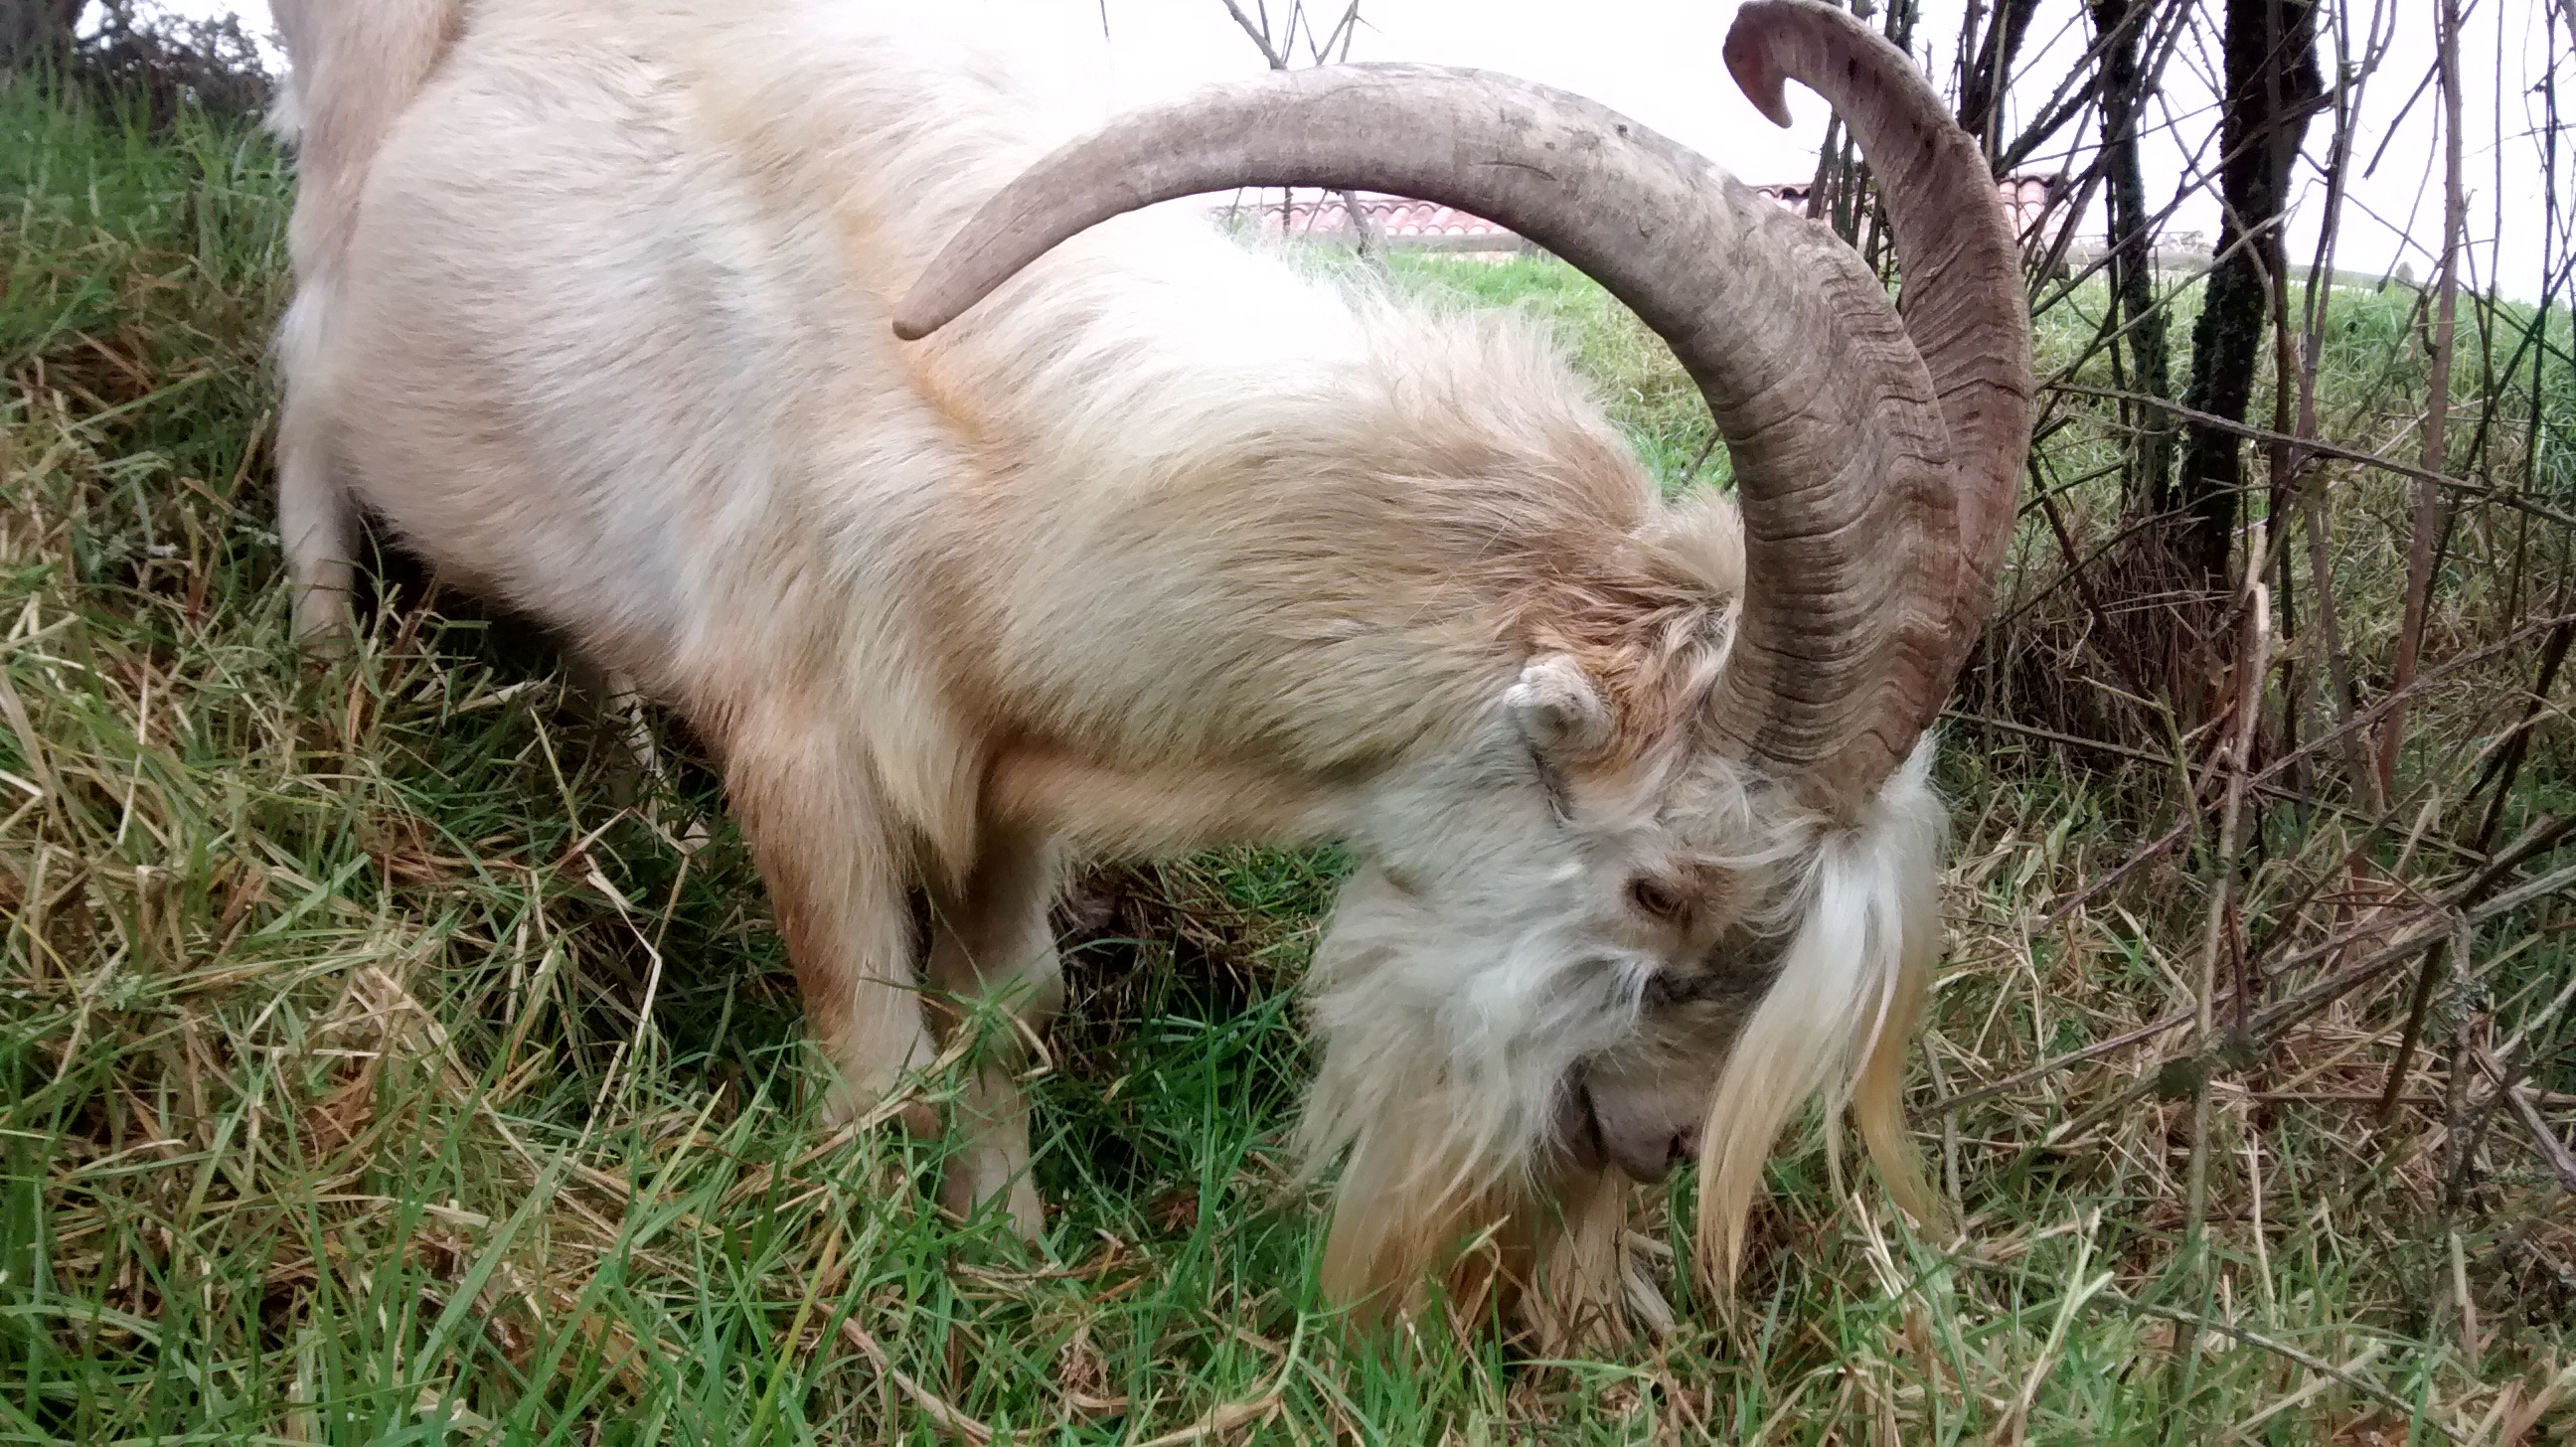
nature, forest, grass, kid, peak, animal, wildlife, wild, goat, horn, green, cow, livestock, mammal, fauna, mountaineering, goats, animals, mount, ram, horns, picos de europa, huron